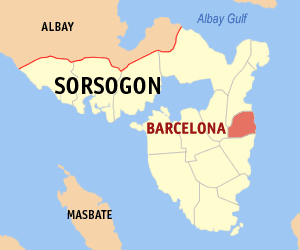
Barcelona est une localité de la province de Sorsogon, aux Philippines. En 2015, elle compte 20 990 habitants.